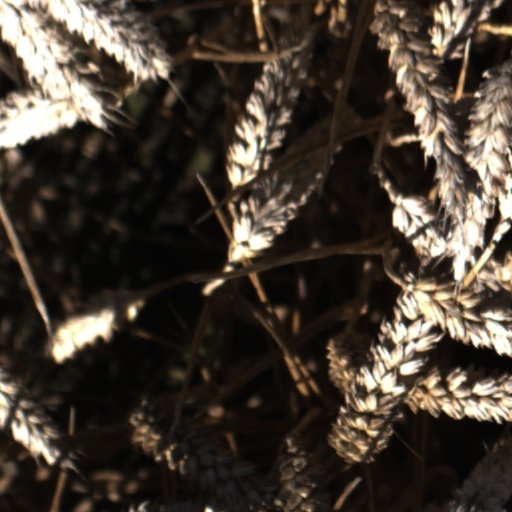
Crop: wheat